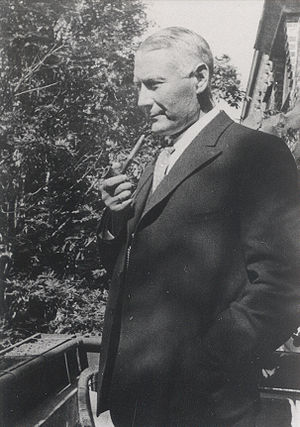
Jakob Nielsen (matematiker)
Den danske matematiker Jakob Nielsen
Jakob Nielsen var en dansk matematiker af internationalt ry. Han arbejdede på universiteter i Göttingen, Breslau og København.